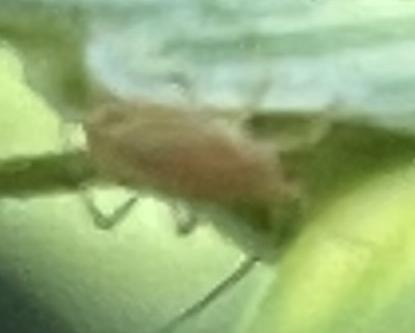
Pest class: english_grain_aphid